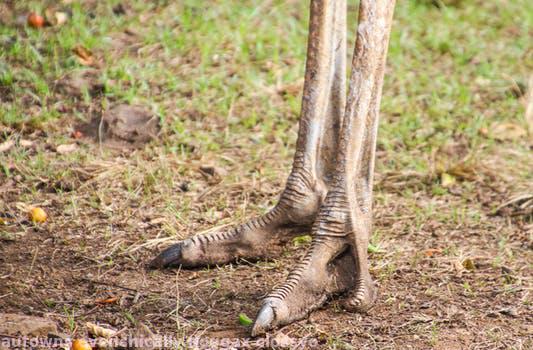
Label: Watermark